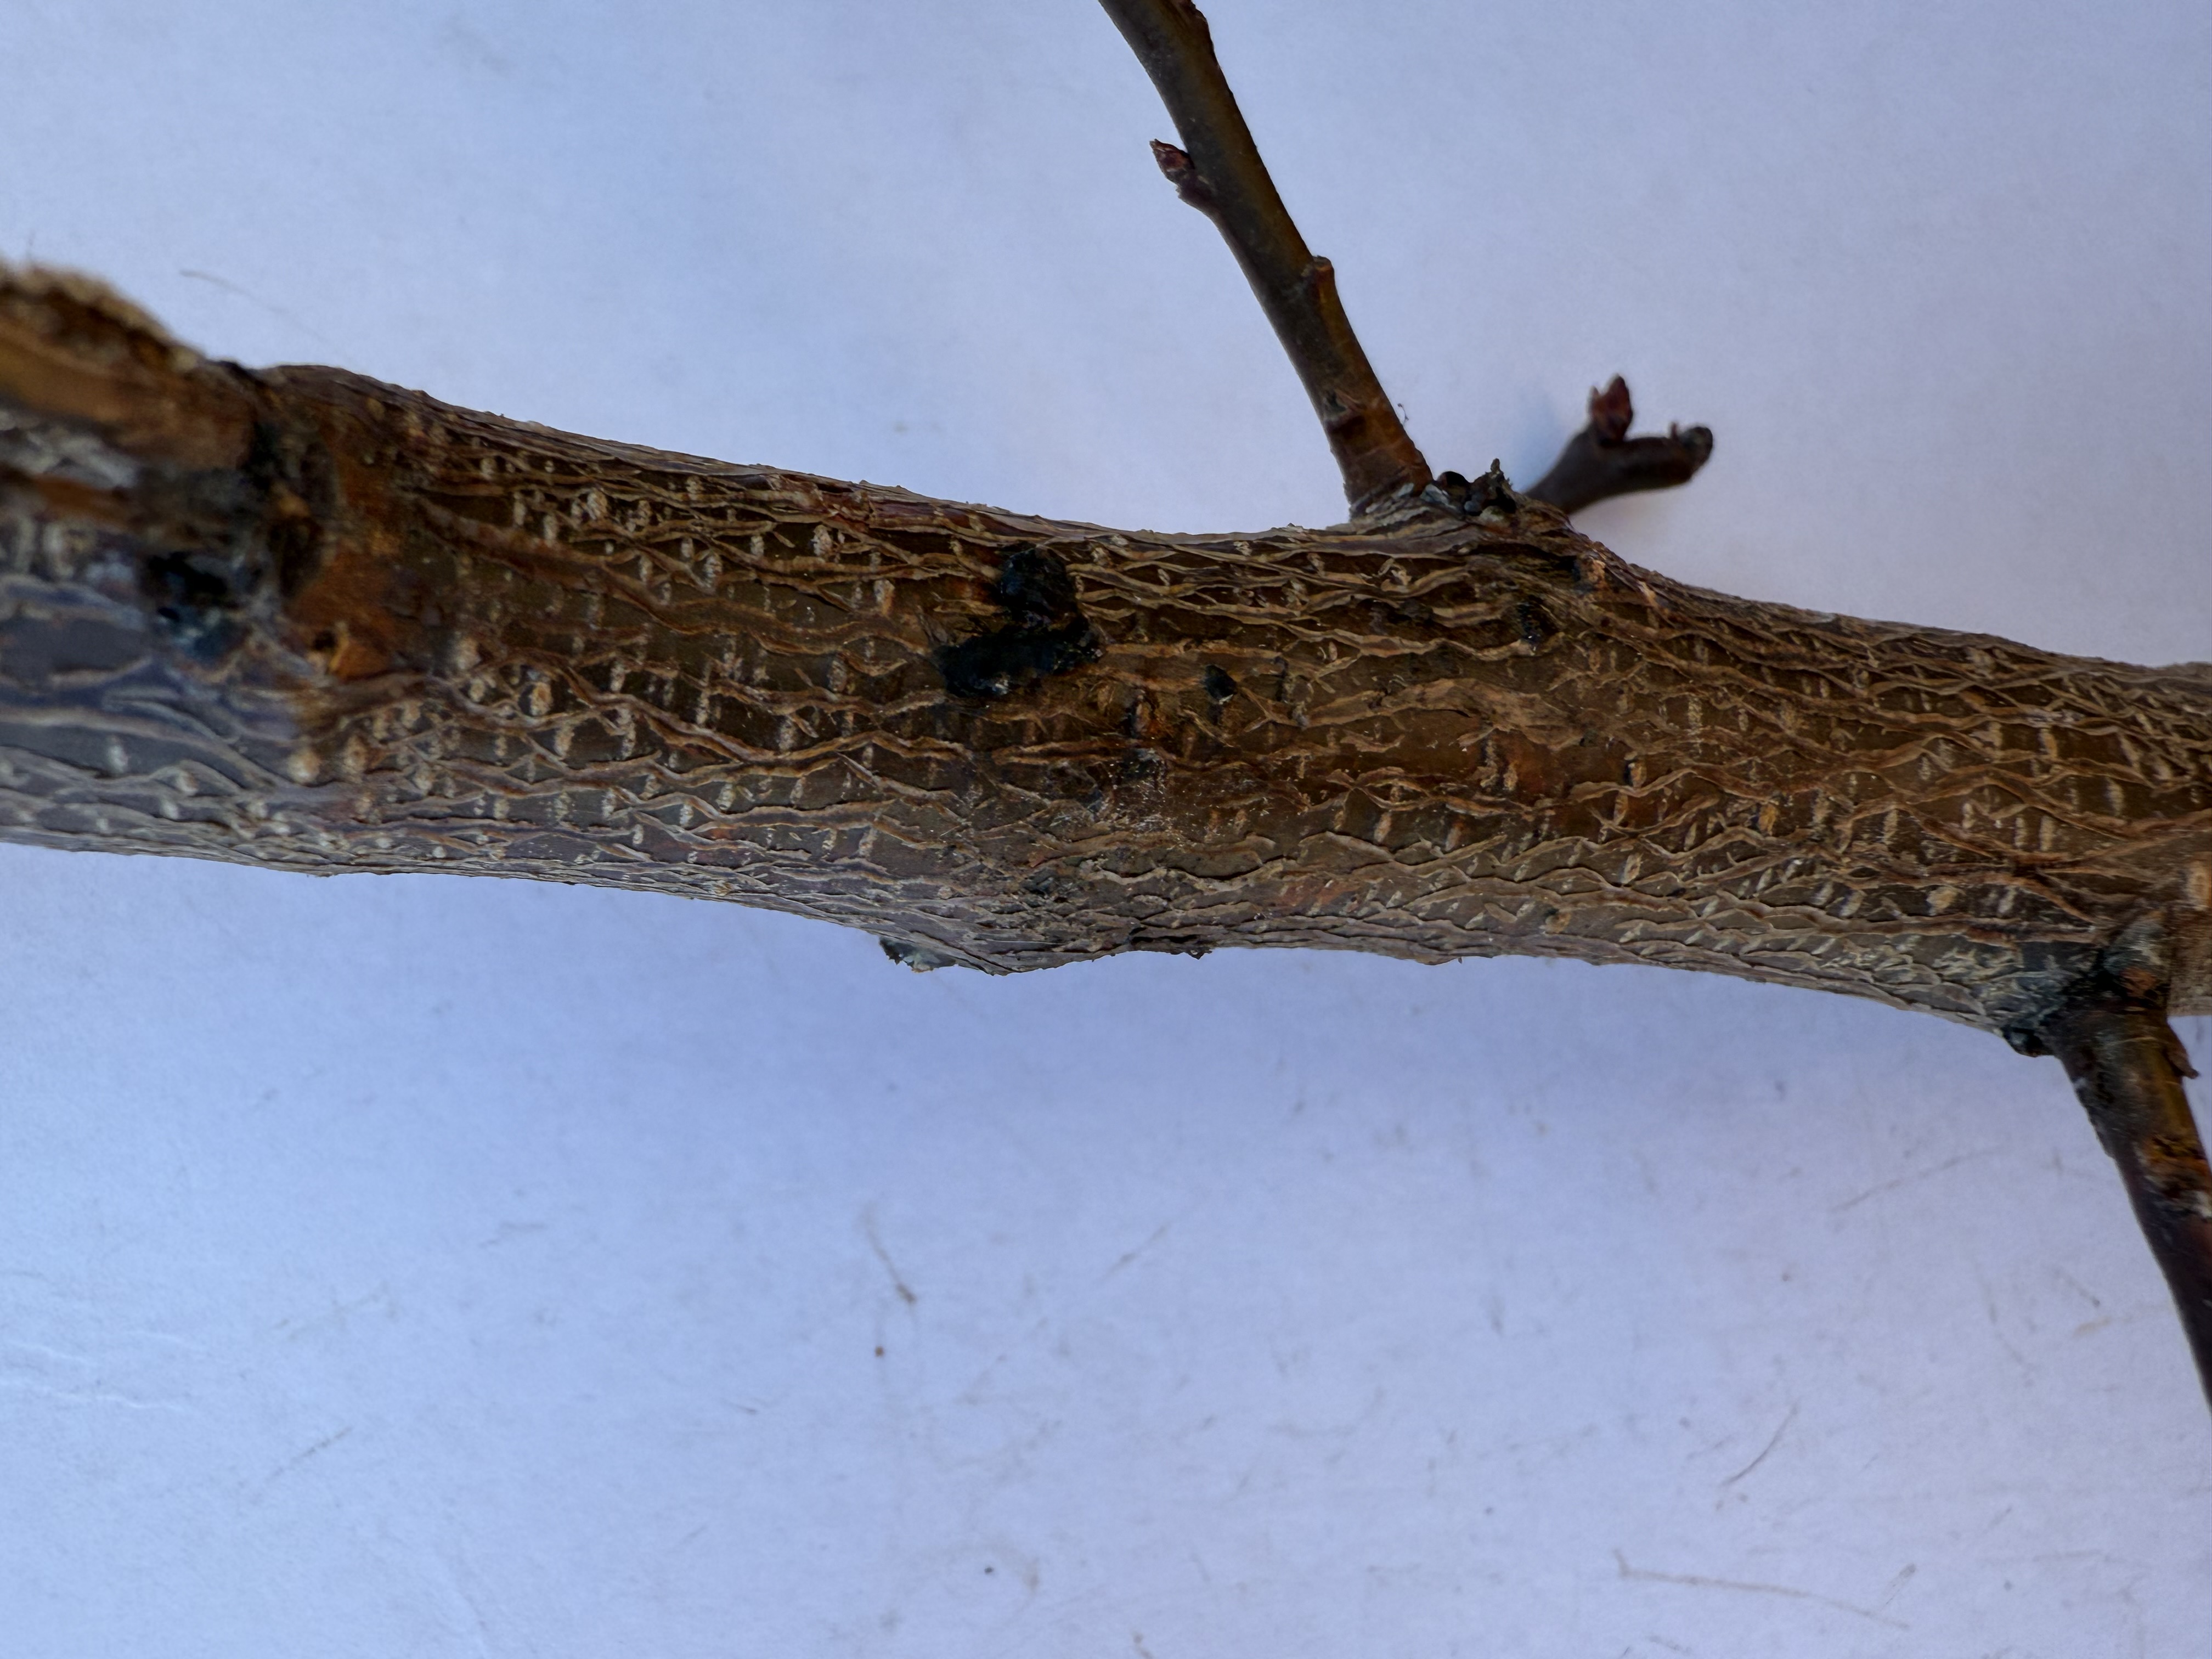
Variety: Igdir Apricot